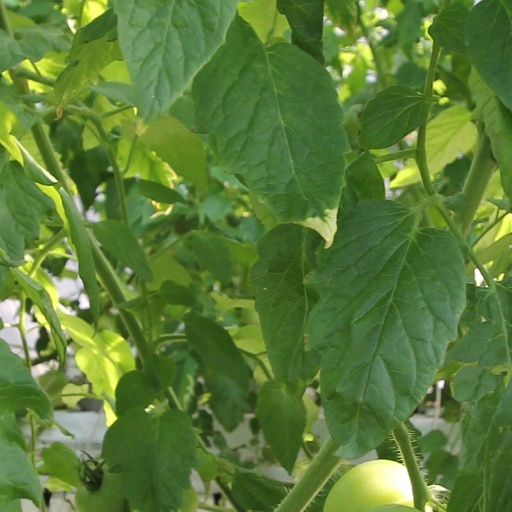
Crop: tomato